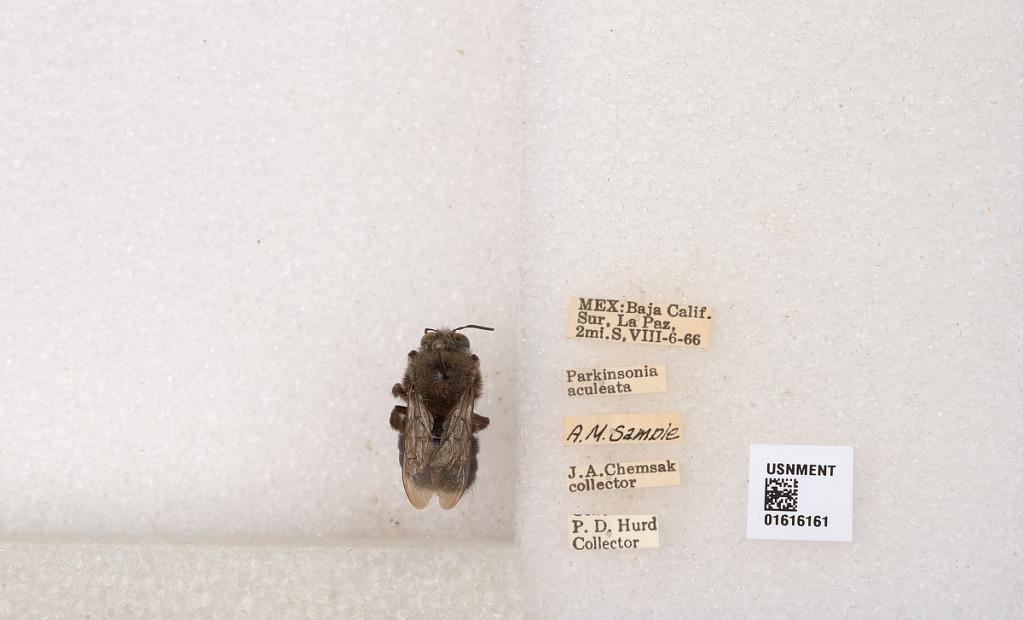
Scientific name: Xylocopa (Notoxylocopa) tabaniformis androleuca Michener
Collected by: J. Chemsak & P. Hurd
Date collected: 1966-8-6
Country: Mexico
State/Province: Baja California Sur
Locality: La Paz, 2 mi. S.